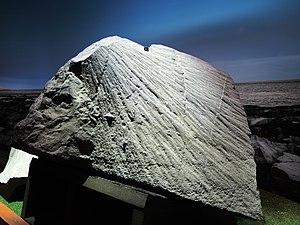
Cône de percussion (shatter cone) de l'Astroblème de Charlevoix, exposé à l'Observaoire de l'Astroblème de Charlevoix.
L'astroblème de Charlevoix désigne les restes d'un ancien cratère d'impact météoritique qui est situé dans la région de Charlevoix, au Québec. Avec un diamètre de 54 km, c'est, en date d'avril 2019, le onzième plus grand site d'impact identifié sur Terre, et le troisième plus grand au Canada, derrière ceux de Sudbury et de Manicouagan.